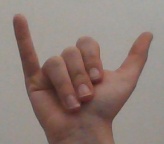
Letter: ya